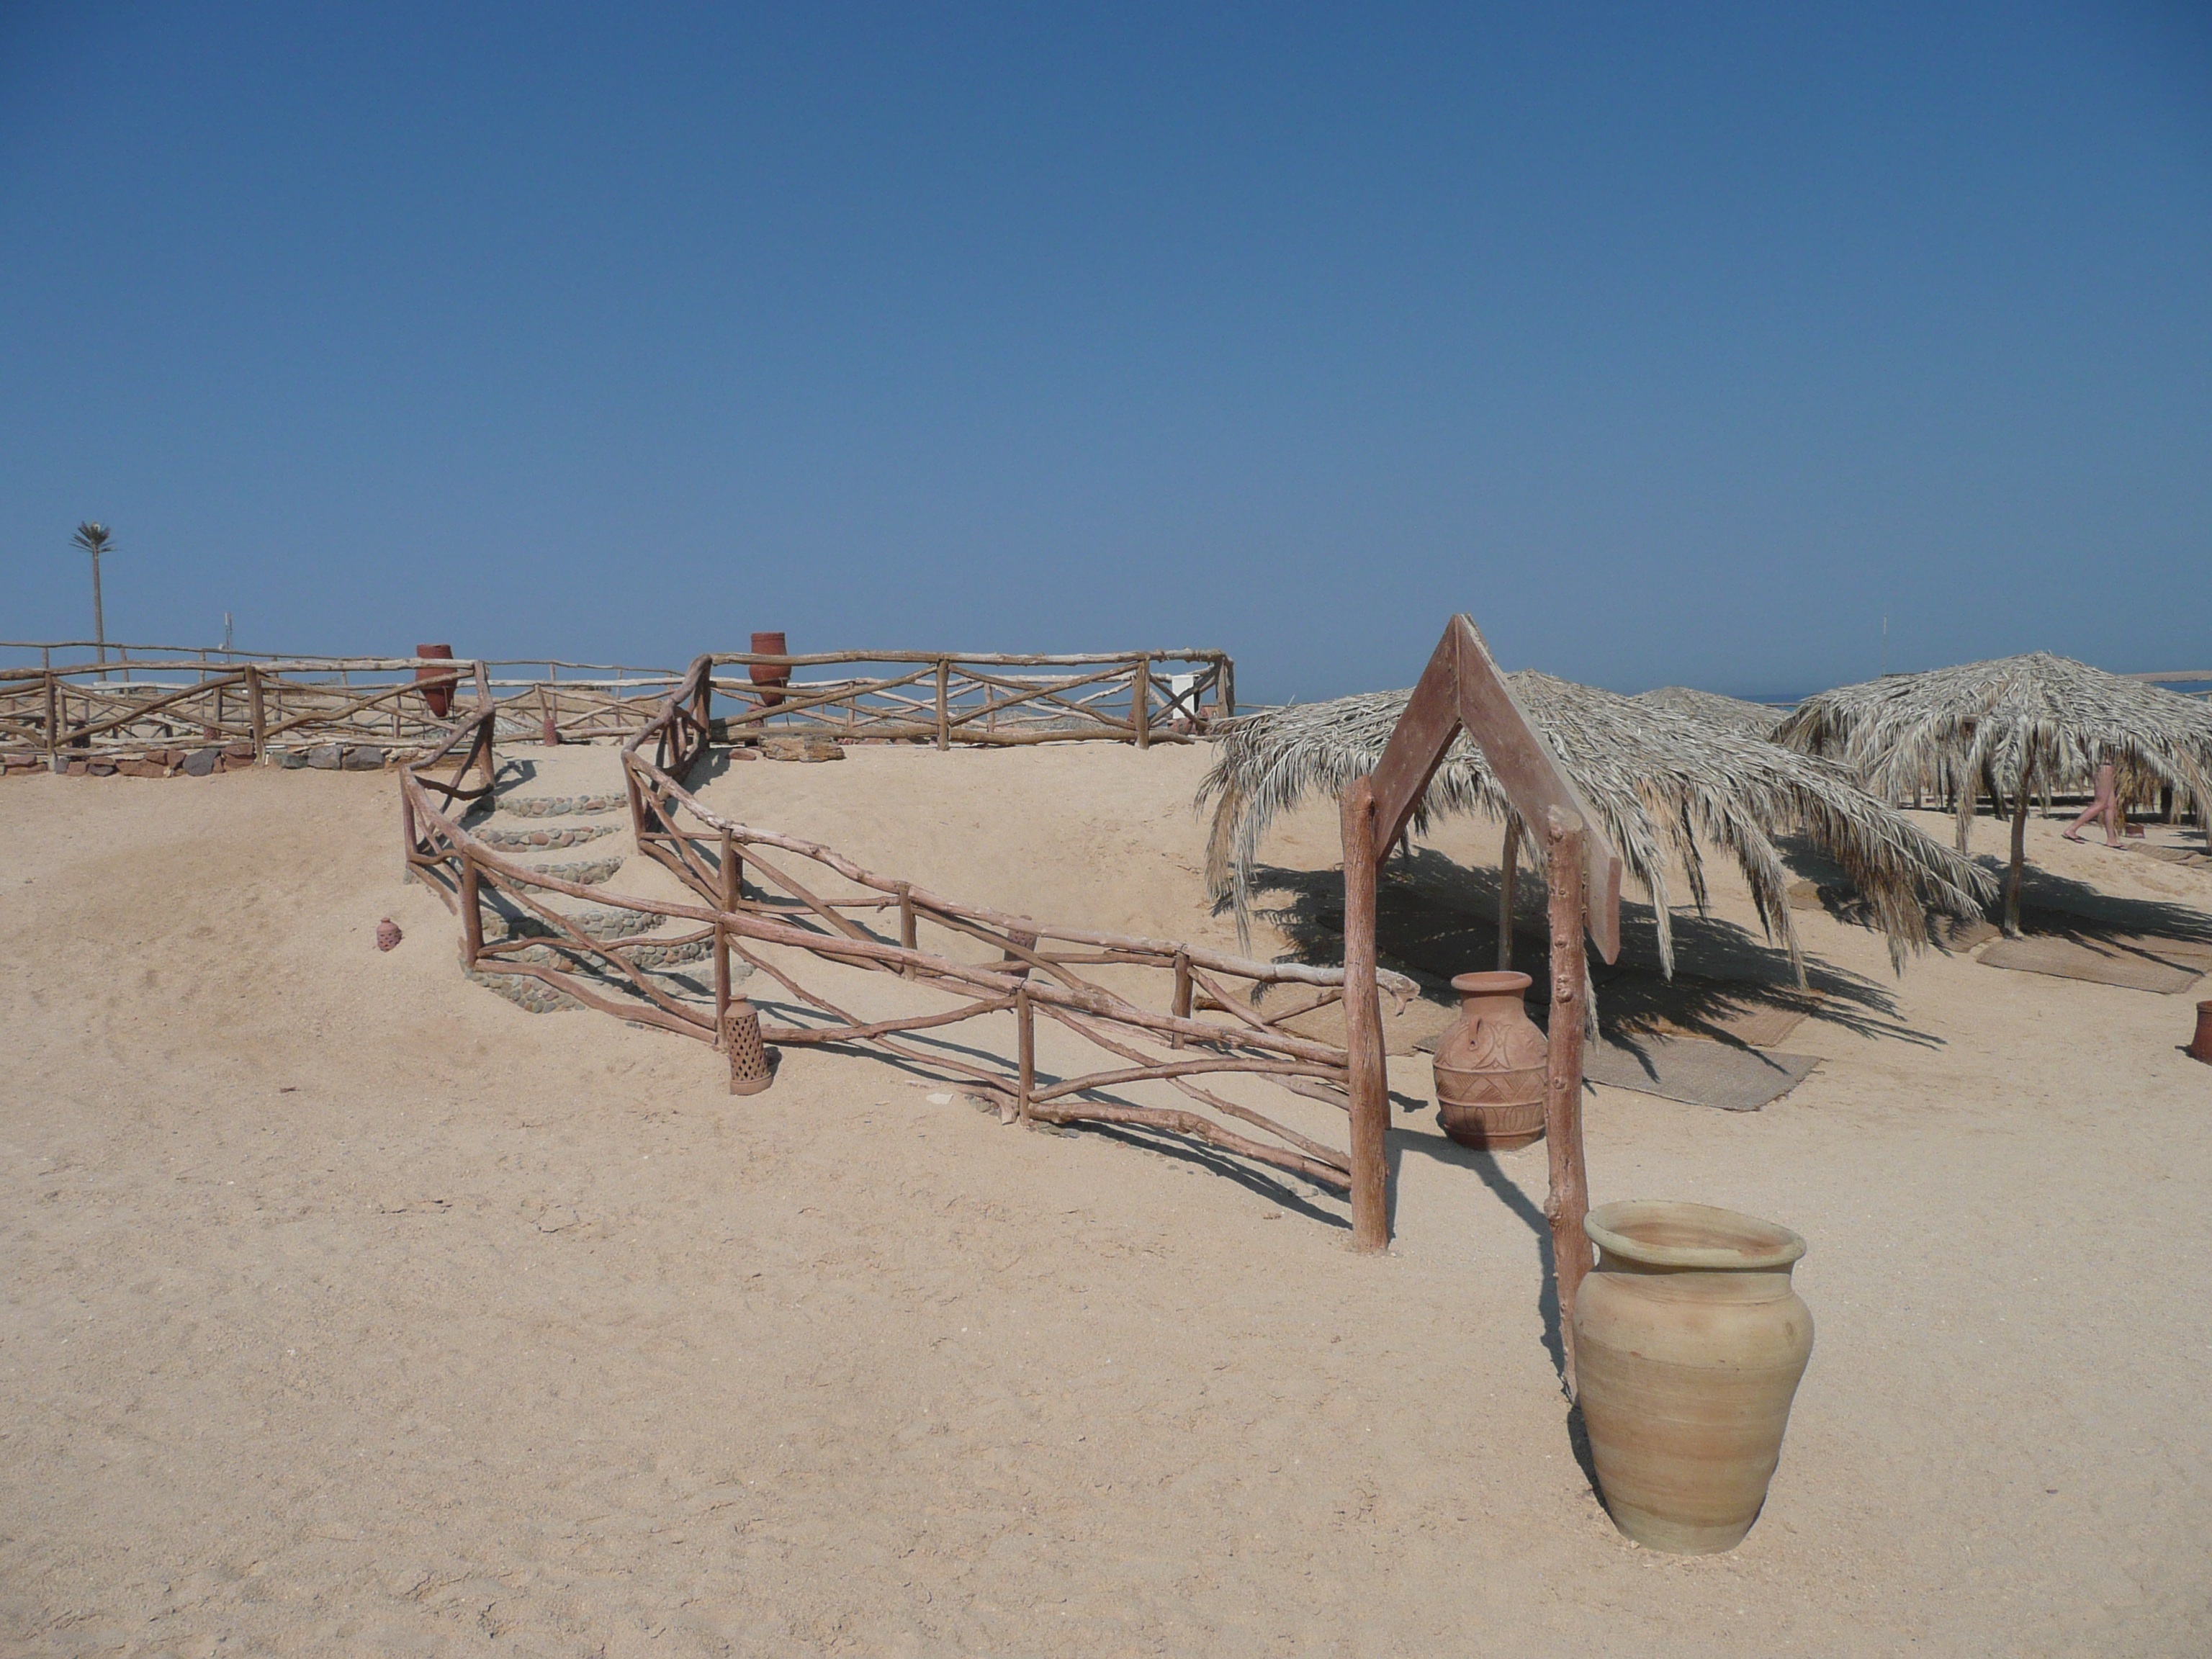
beach, landscape, sea, coast, sand, wood, dune, summer, vacation, holiday, material, egypt, habitat, flotsam, south africa, red sea, landform, sand beach, natural environment, aeolian landform